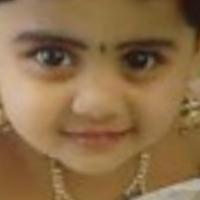
Age group: age 01-10